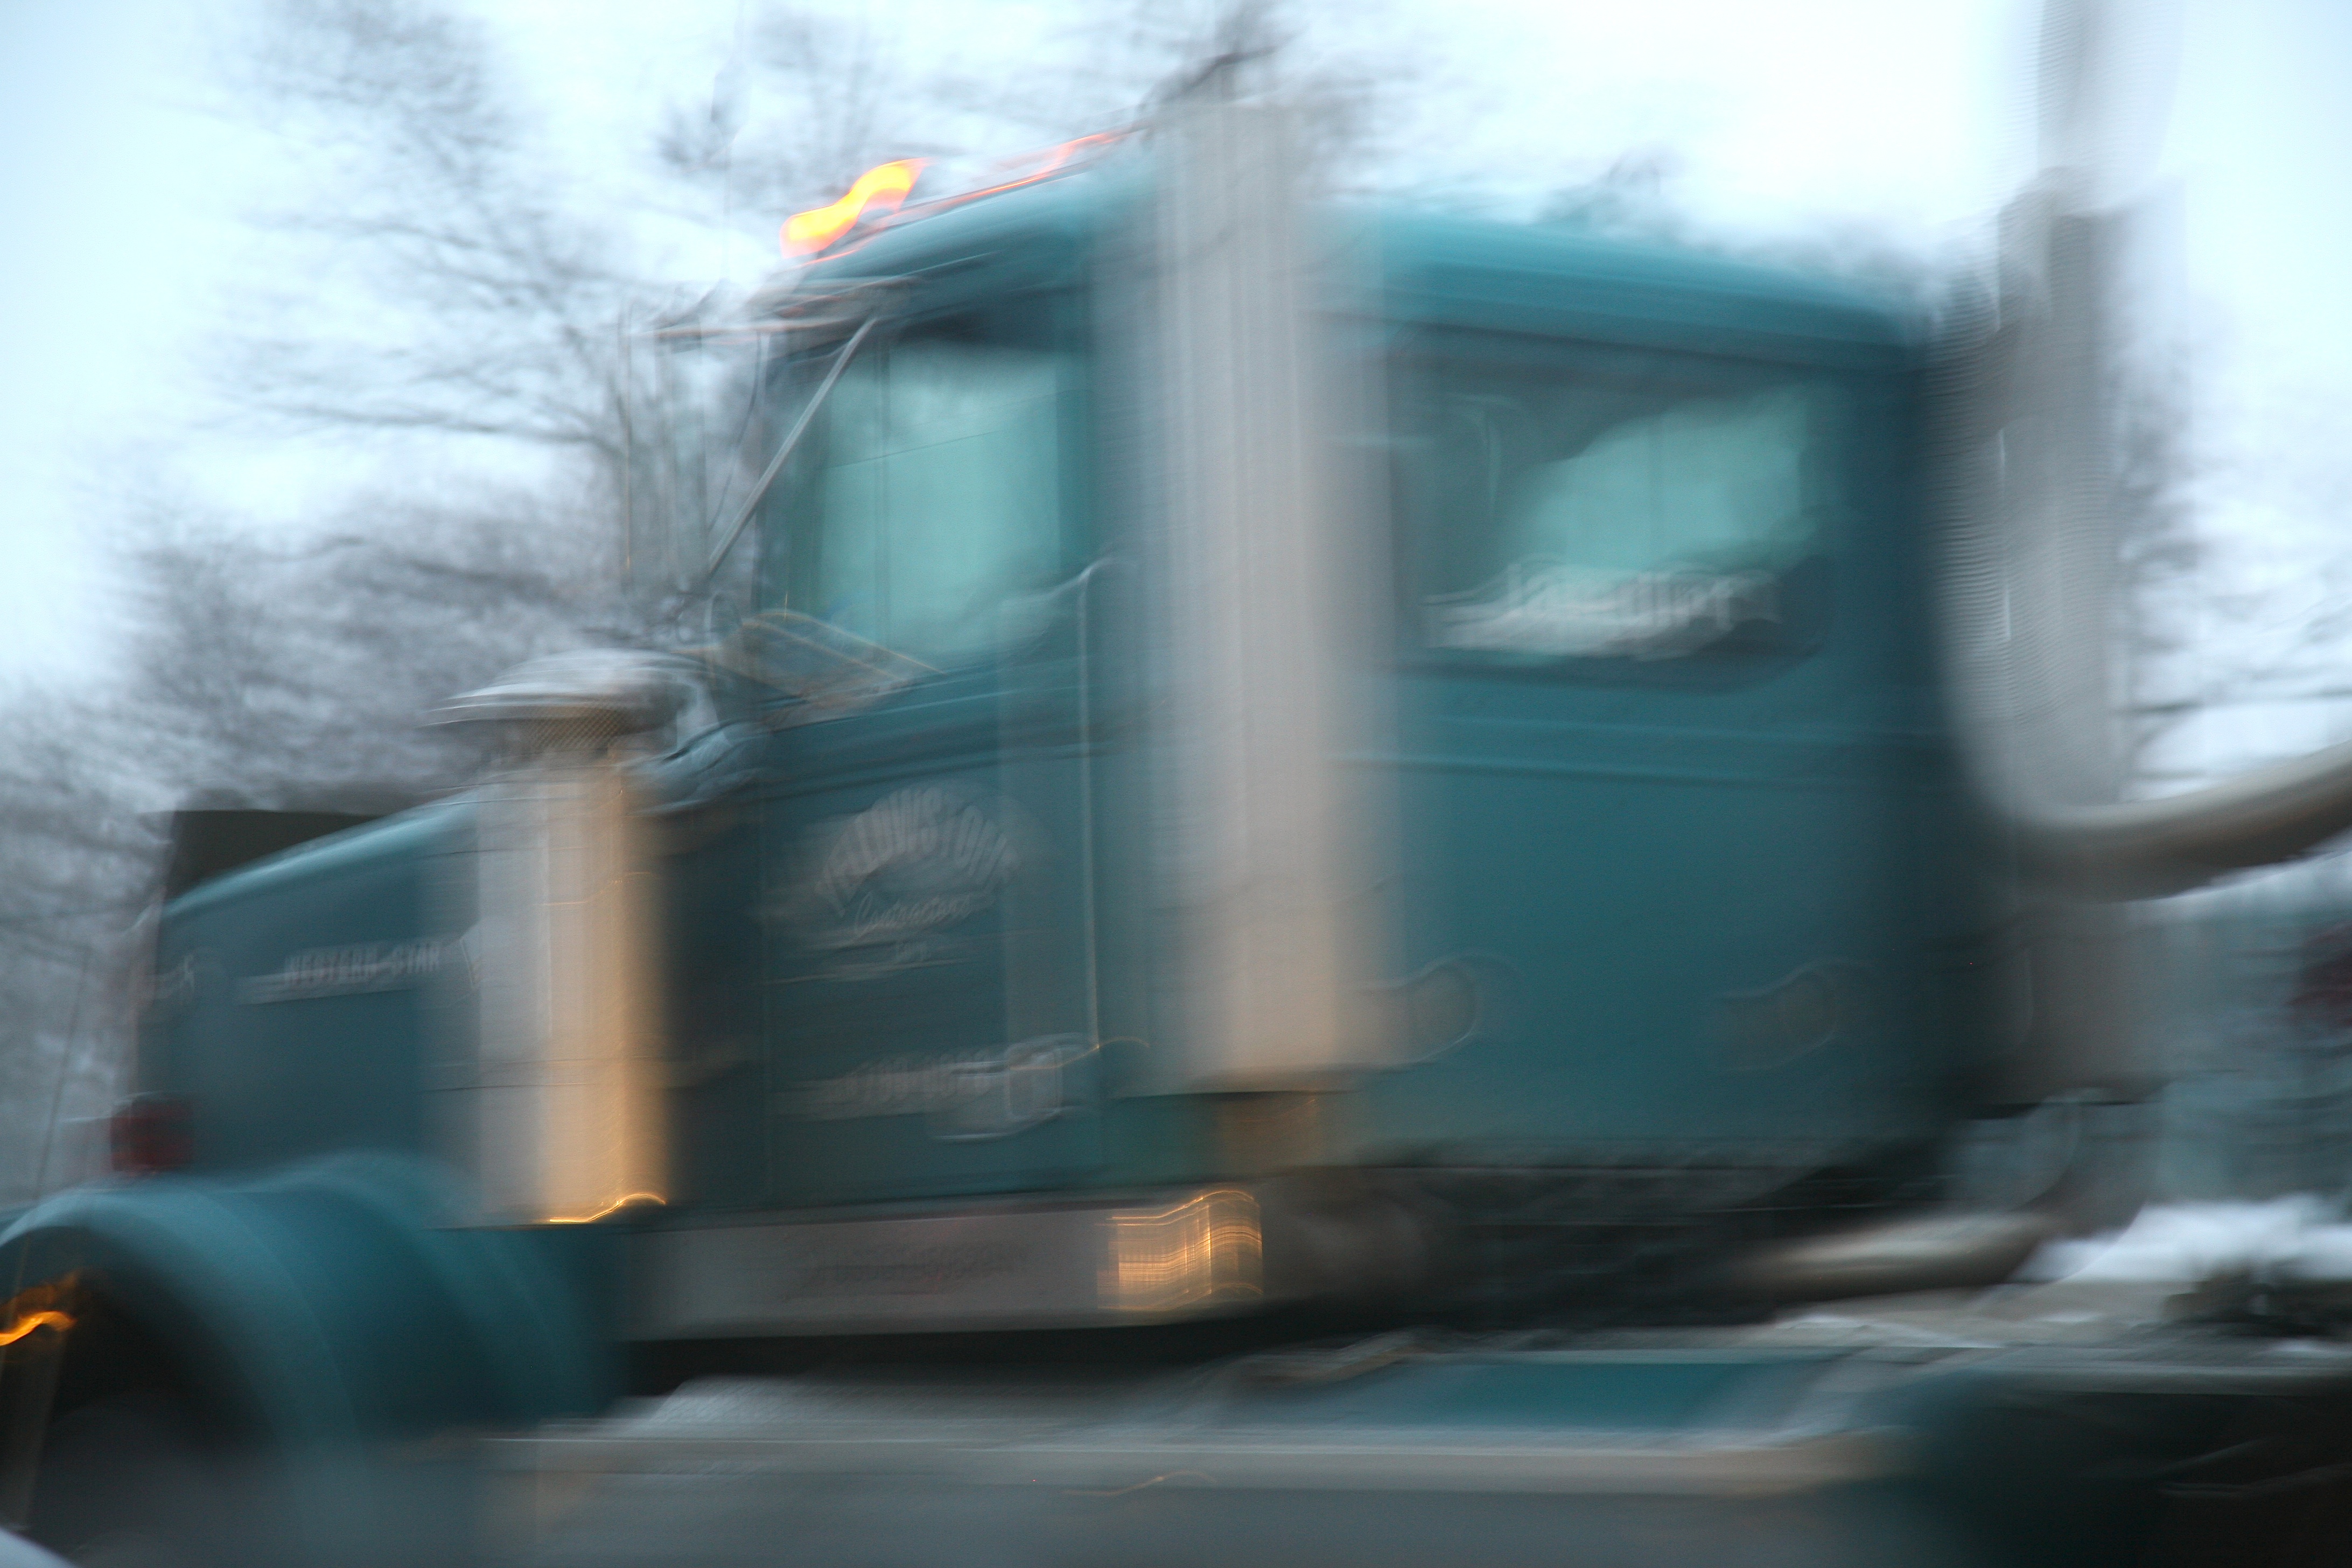
transport, vehicle, nyc, newyork, newyorkcity, ny, screenshot